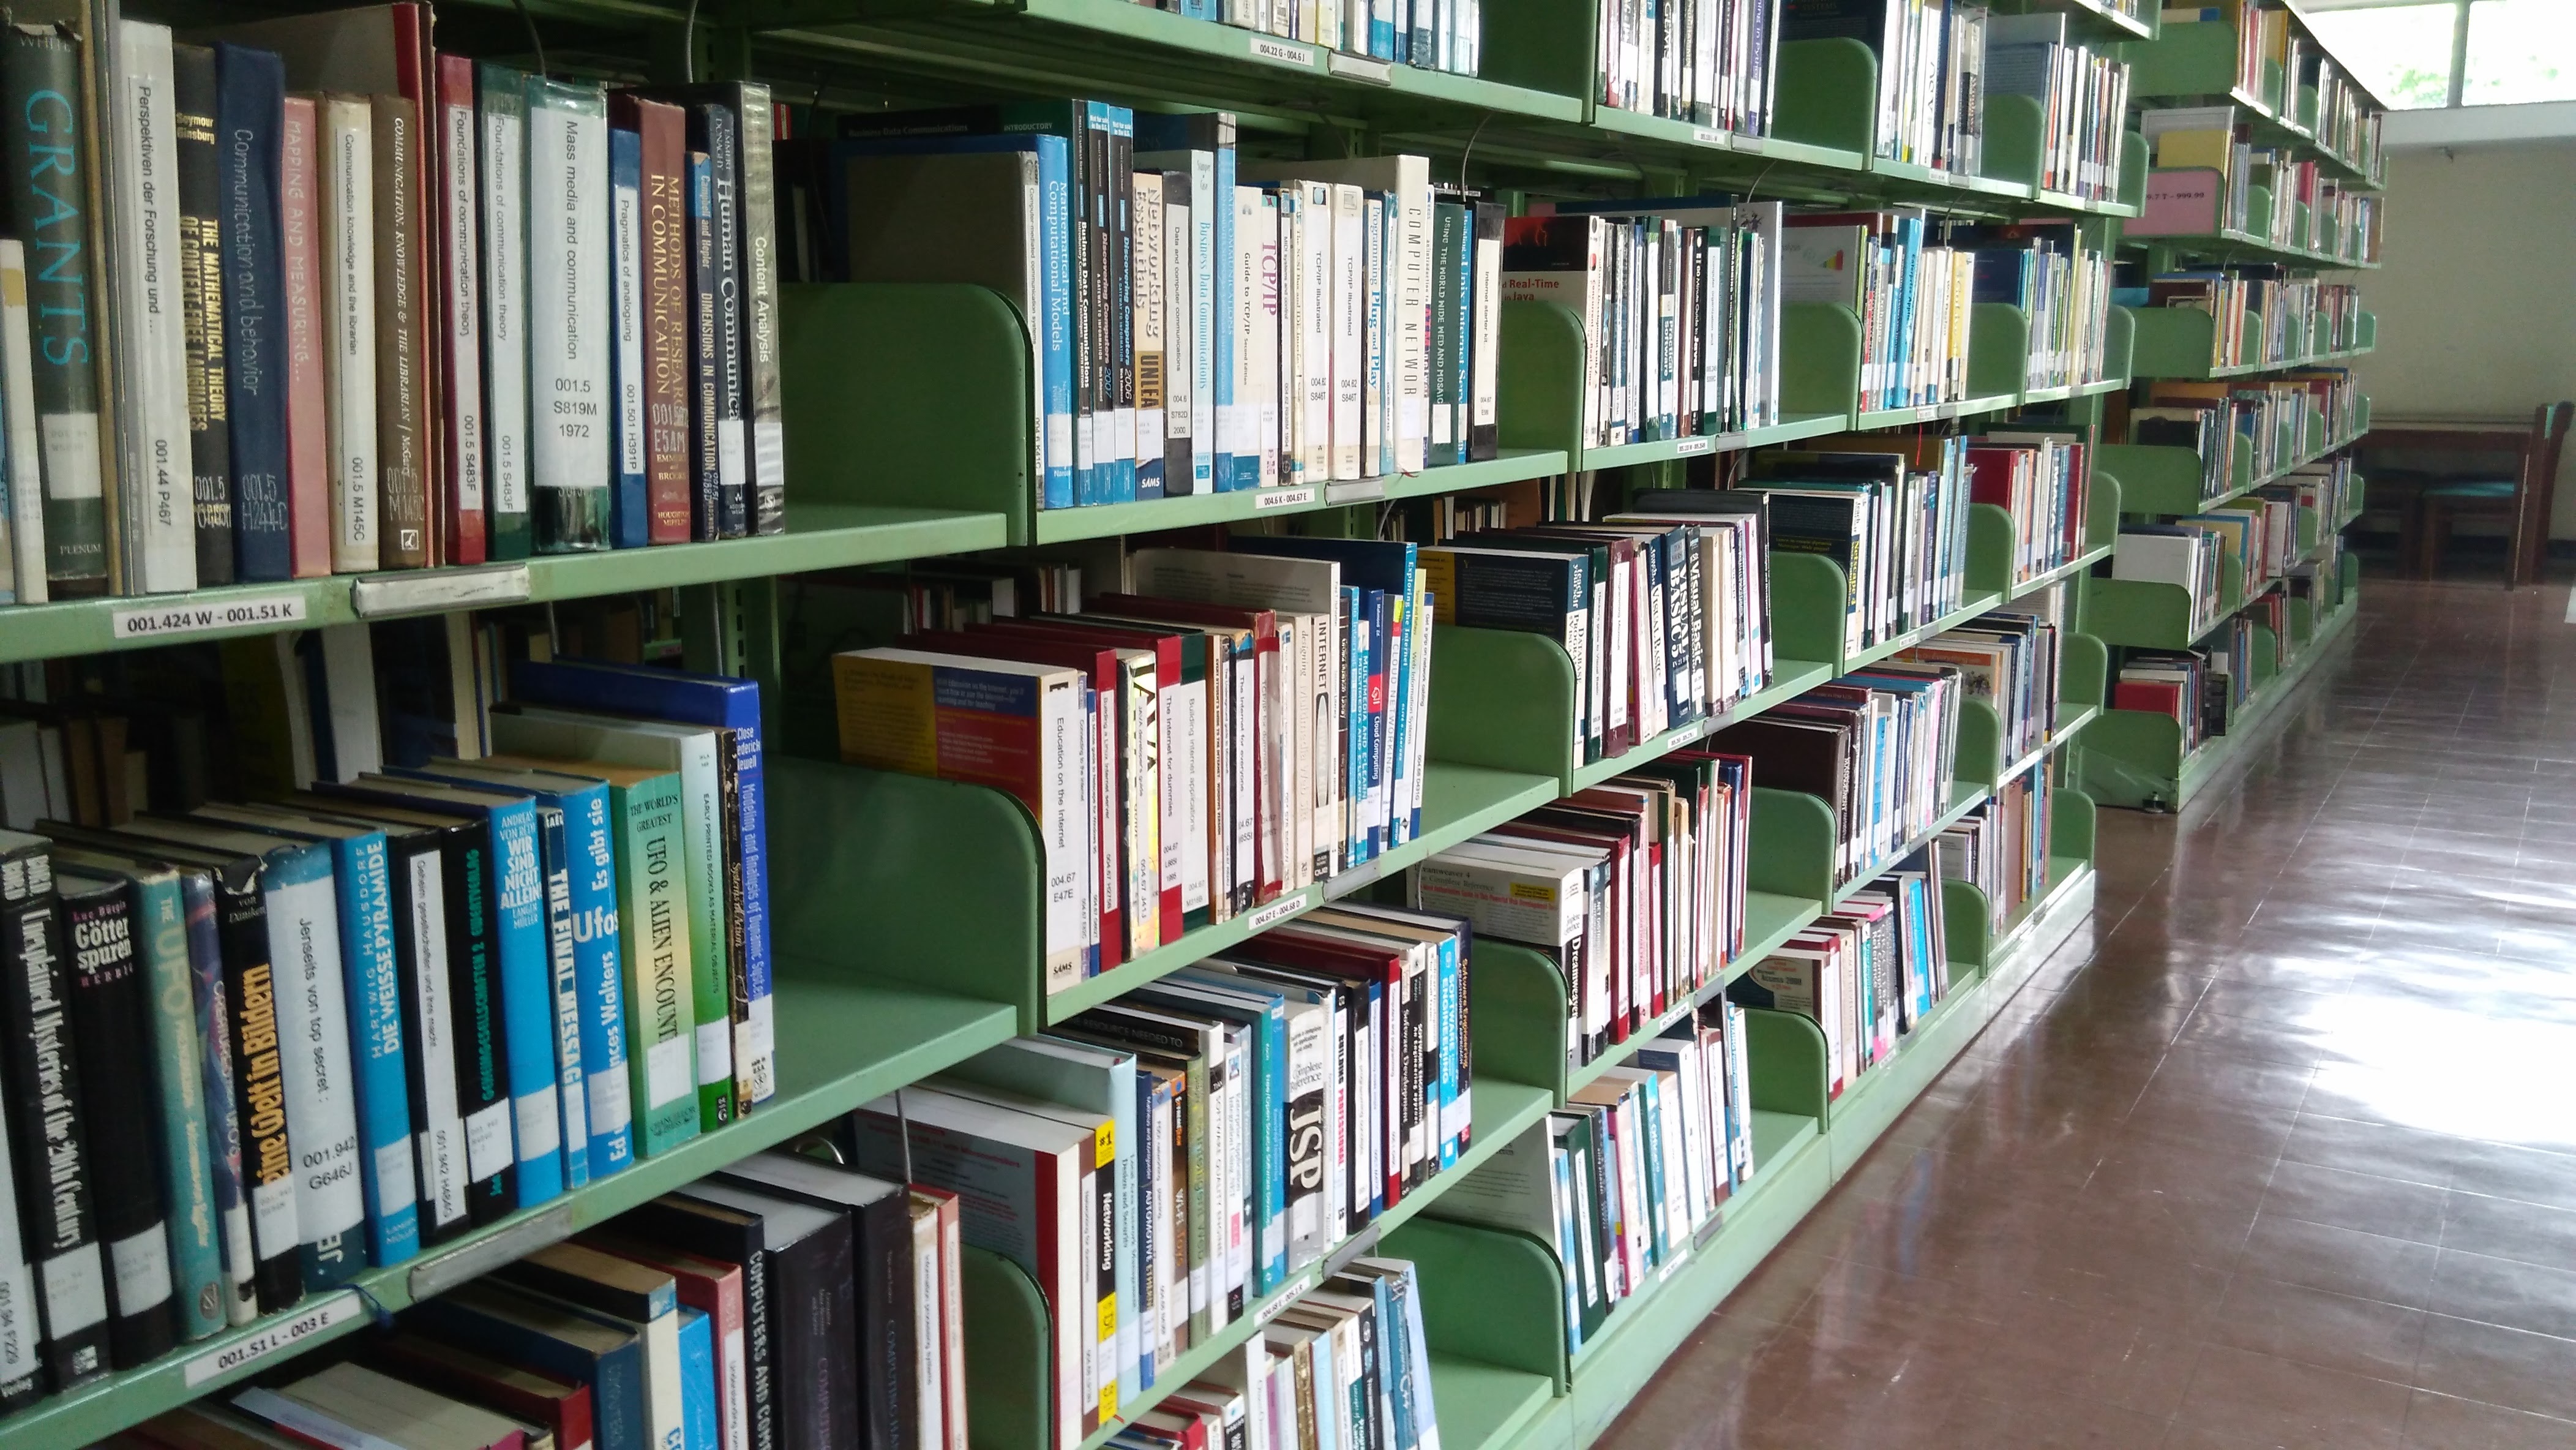
building, shelf, furniture, aisle, library, public library, inventory